Lorenzo Mercadante

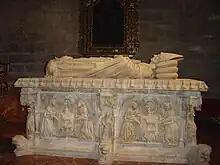
Sepulchre of Cardinal Juan de Cervantes, in the Cathedral of Seville, realized by Mercadante in 1458.

Lorenzo Mercadante or Lorenzo Mercadante de Bretaña was a Breton sculptor active in the second half of the 15th century. Between 1454 and 1467 he worked in the Cathedral of Seville, where he executed the sepulchre of Cardinal Juan de Cervantes (1458) and the decoration of the portals of Christ's Birth and Baptism ("Nacimiento" and "Bautismo", 1464–67). By using fired clay and alabaster he achieved a great naturalness and softness in his figures. His style influenced Sevillian sculpture in the last part of the Late Gothic era, and represented the transition to the Renaissance. Other outstanding works of his, all in Spain, are a Saint Michael now in the Museu Nacional d'Art de Catalunya in Barcelona, another Saint Michael discovered in 1999 in Sanlúcar la Mayor, and a Virgin and Child, originally in Fregenal de la Sierra, now in the Museo de Bellas Artes de Sevilla.